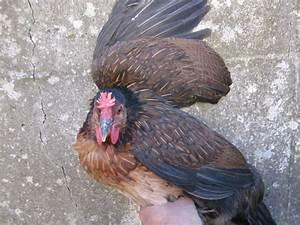
chicken